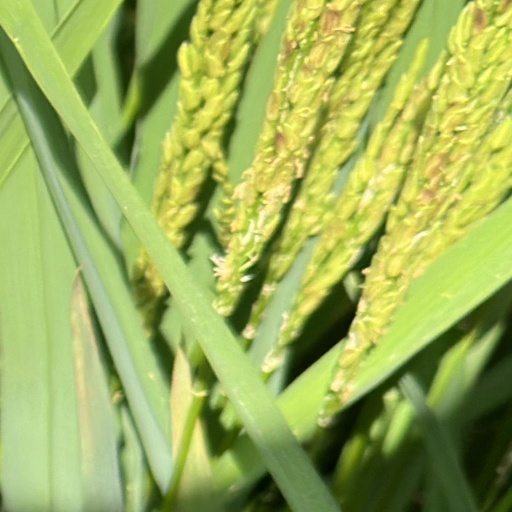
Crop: rice